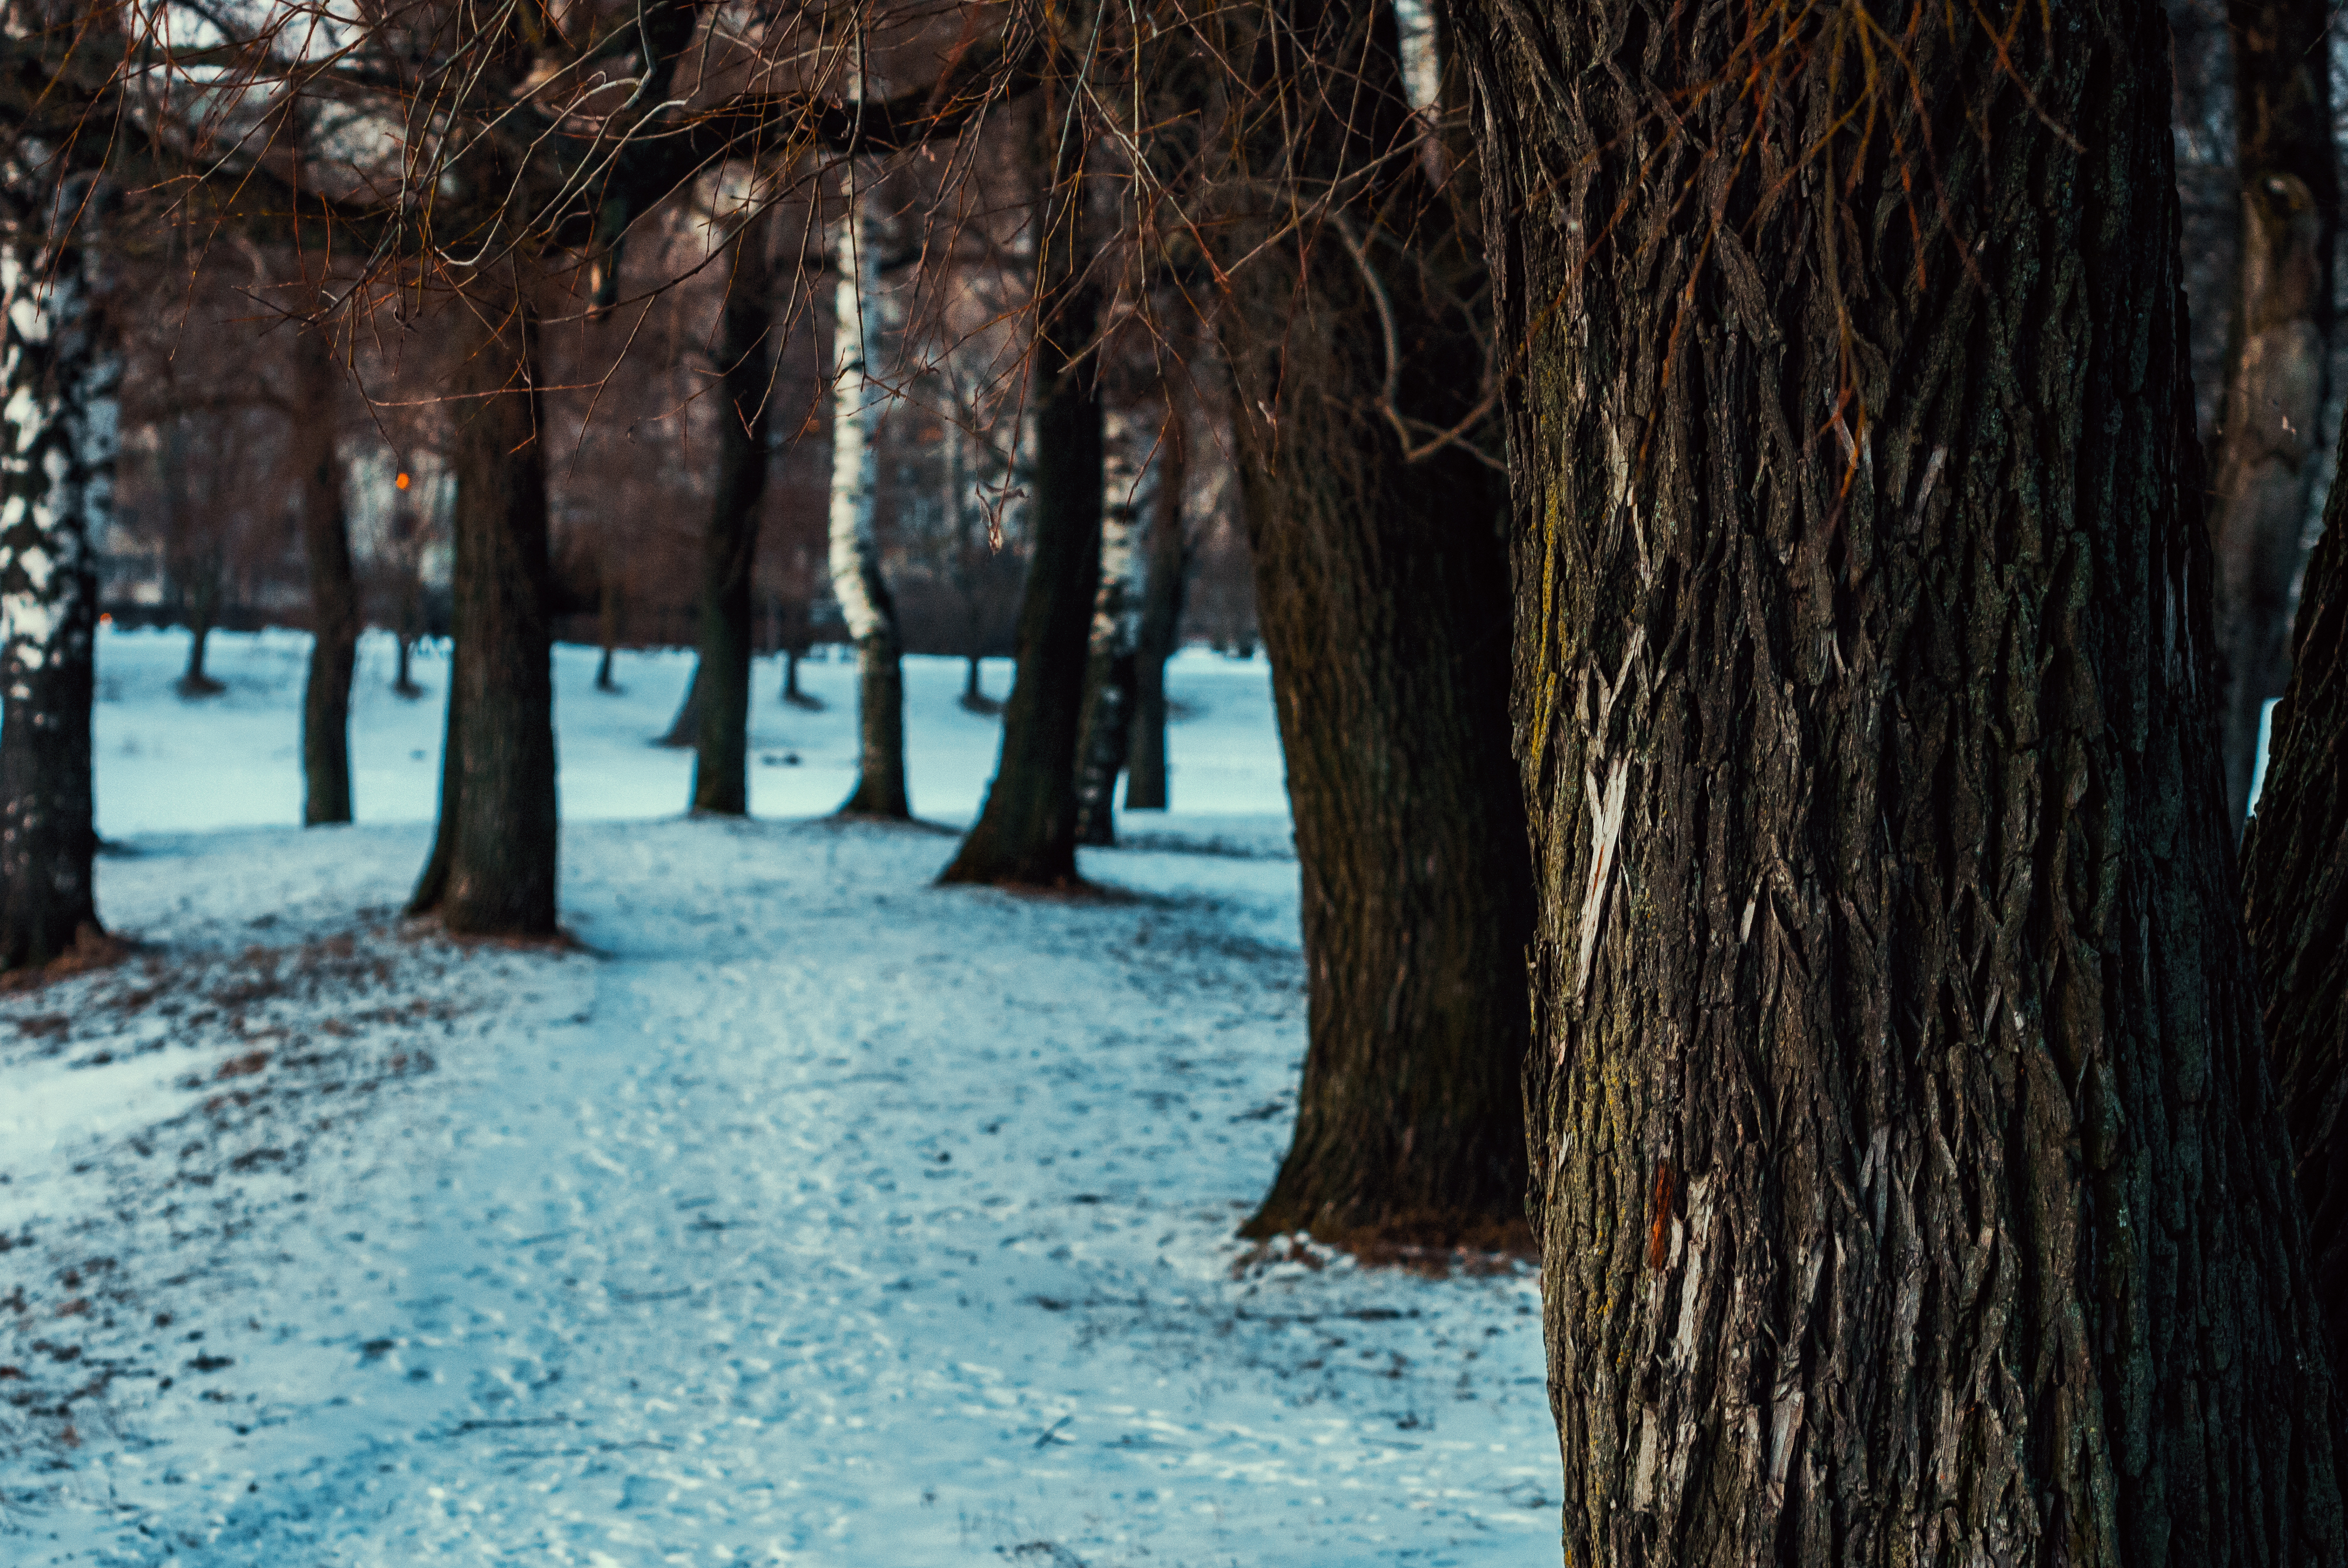
images, natural landscape, twig, wood, plant, tree, trunk, snow, woody plant, deciduous, landscape, grass, Tints and shades, forest, grove, winter, freezing, woodland, road, temperate broadleaf and mixed forest, old growth forest, nature reserve, frost, darkness, Northern hardwood forest, path, temperate coniferous forest, shadow, spruce fir forest, evening, plant stem, precipitation, tropical and subtropical coniferous forests, wildlife, reflection